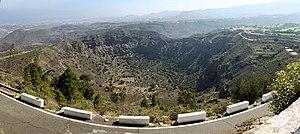
La Caldera de Bandama vue depuis le Pico de Badama, dans la Grande Canarie, en Espagne.